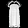
Label: Dress